Mosul (2019 action film)

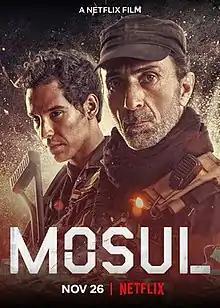
Film poster

Mosul is a 2019 Arabic-language American war action film written and directed by Matthew Michael Carnahan. The film is based on the 2016 Battle of Mosul, which saw Iraqi government forces and coalition allies defeat ISIS, who had controlled the city since June 2014.